Federal Law Enforcement Training Centers

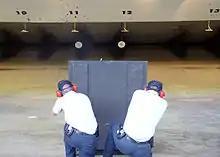
CGIS training at Glynco, Georgia

Partner organizations have input regarding training issues and functional aspects of the Center. The current partner organizations are: